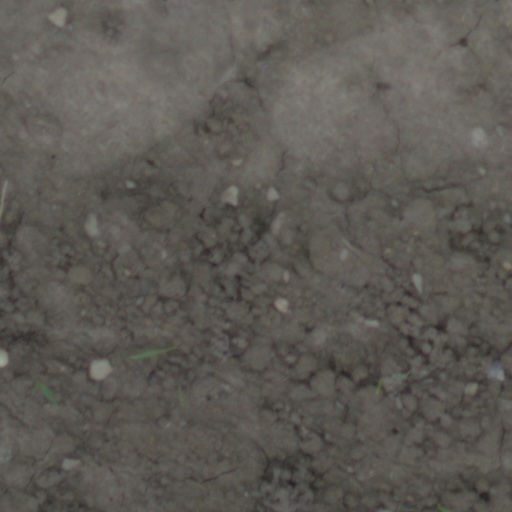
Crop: wheat